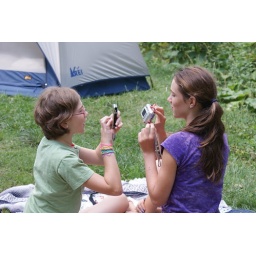
camping at loft mountain in the blue ridge